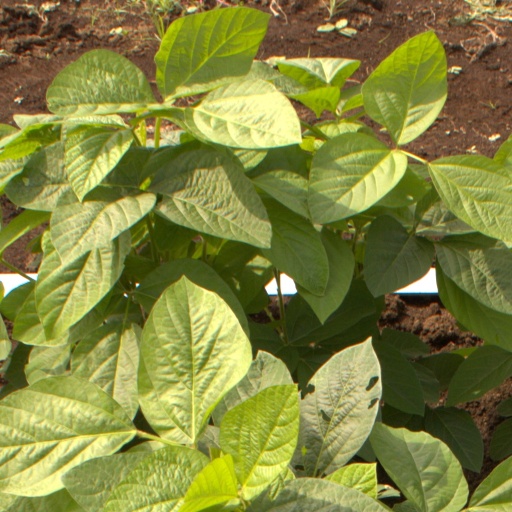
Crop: soybean